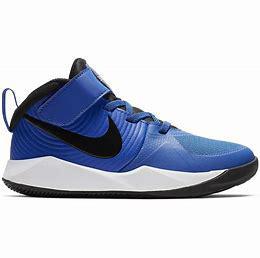
Brand: Nike
Model: Team Hustle D 9